Yakovlev Yak-52

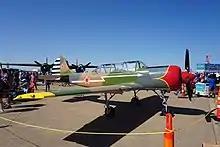
Aerostar Iak-52

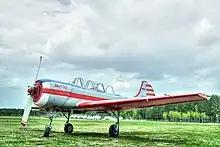
DOSAAF Yak-52

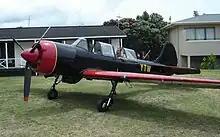
Iak-52TW at Pauanui, New Zealand

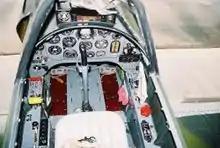
Yak-52 front cockpit

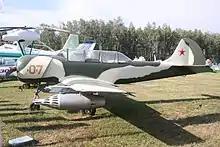
Yak-52B at Monino Air Force museum

While the Yak-52 was never intended to serve as an air-to-air combat platform, improvisation during the Russo-Ukrainian war has led to the platform attaining kills against UAVs.